David Roberts (pole vaulter)

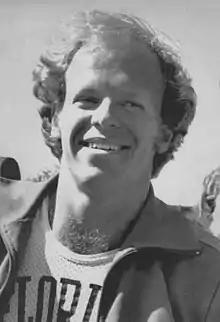
Roberts in 1976

David Luther Roberts (born July 23, 1951) is an American retired pole vaulter and practicing physician. He won a silver medal at the 1971 Pan America Games and a bronze at the 1976 Olympics. Domestically he held the NCAA title in 1971–1973 and the AAU title in 1972 and 1974. He set two world records, in 1975 and 1976.